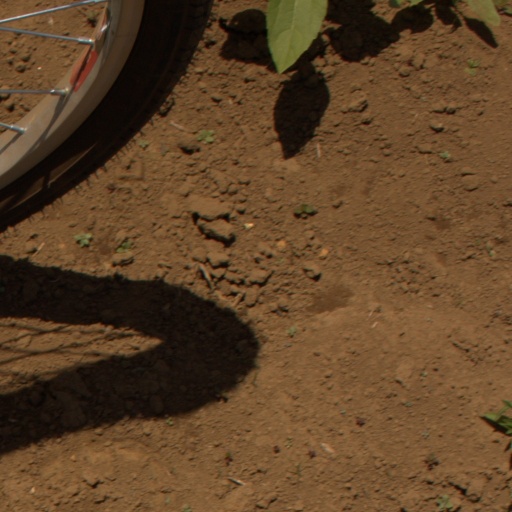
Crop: Jerusalem artichoke